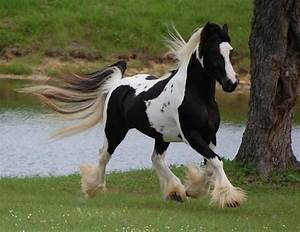
Label: cavallo